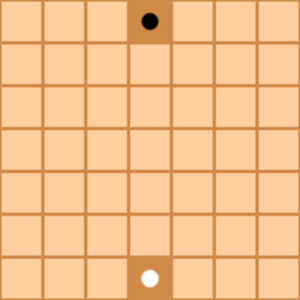
Isola est un jeu de stratégie combinatoire abstrait pour deux joueurs, créé en 1972 par Bernd Kienitz et qui connut un succès au début des années 1980 à la suite de son édition en jeu de société. Il fut à l'origine de nombreux programmes des ludothèques naissantes des ordinateurs familiaux dans la première moitié de la décennie 80. Il a souvent fait l'objet de programmation BASIC dans les magazines et livres de l'époque.